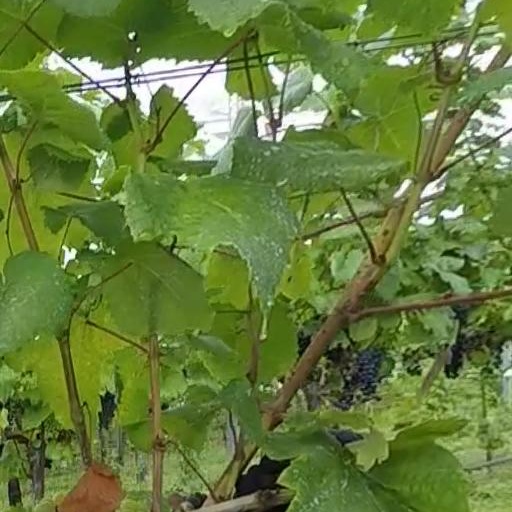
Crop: grape